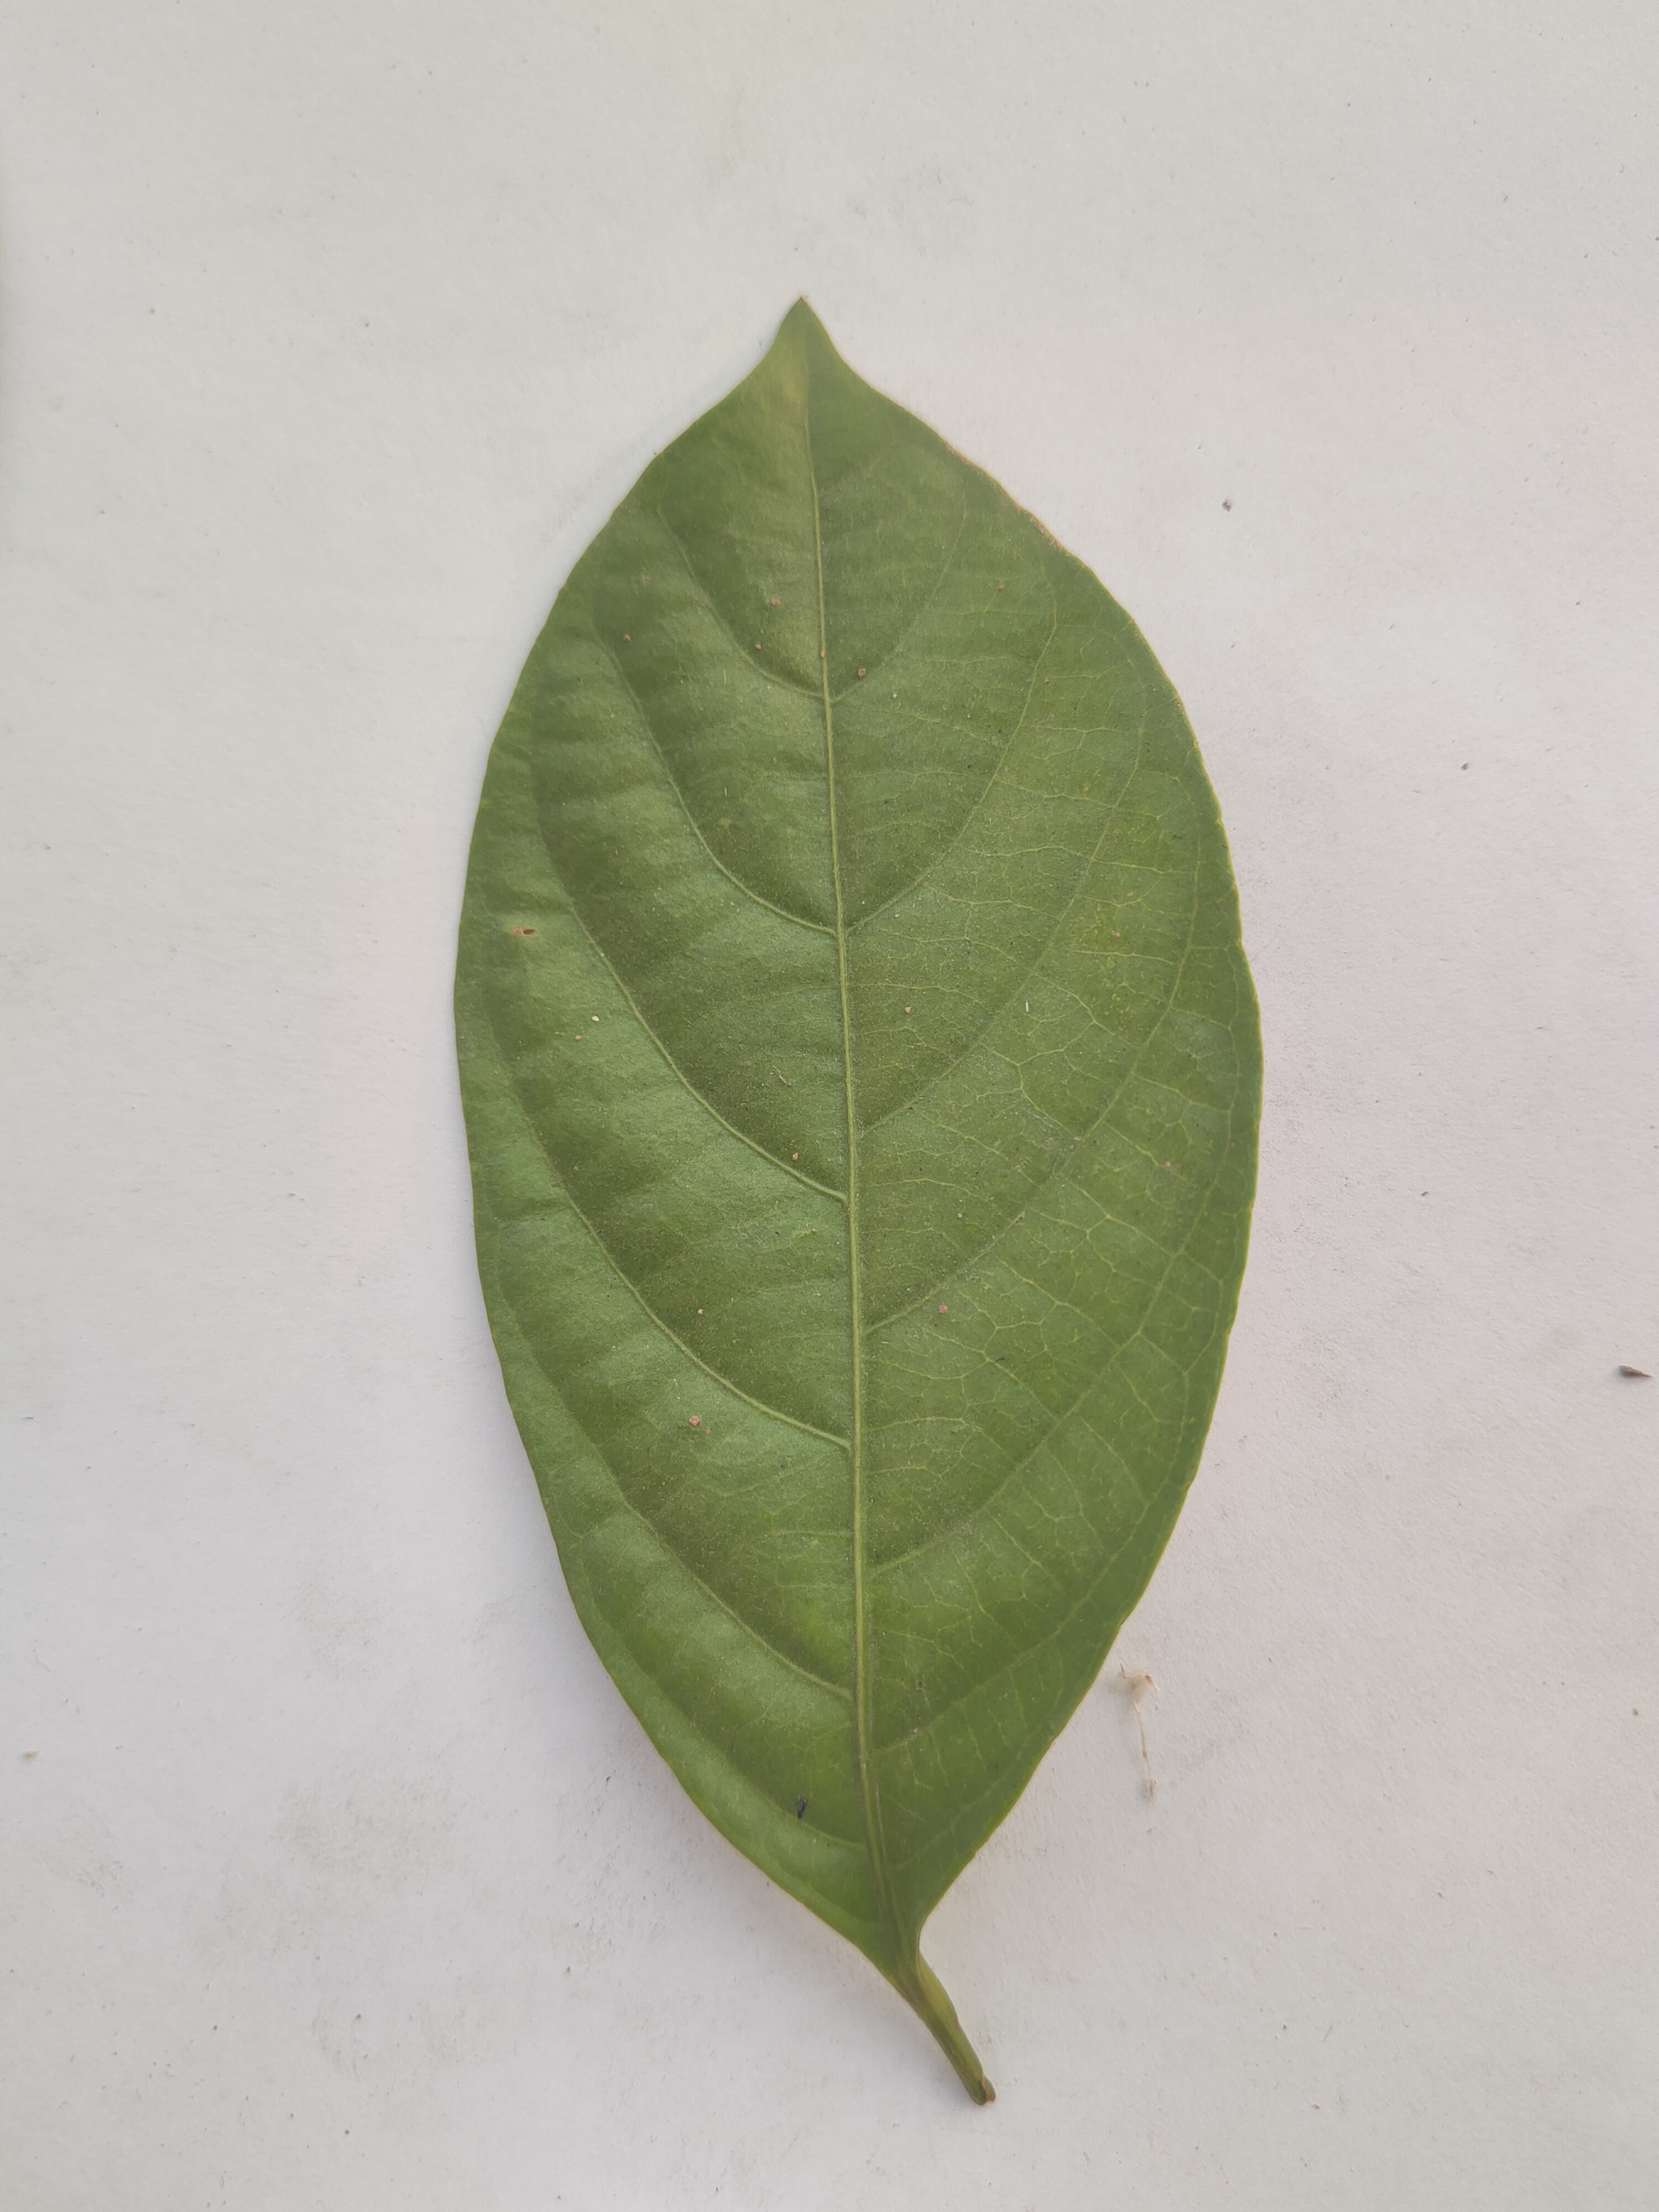
Leaf variety: Lotkon